Wuerhosaurus

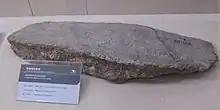
Plate of "W. homheni", Paleozoological Museum of China

"Wuerhosaurus homheni" is the type species, described by Dong Zhiming in 1973 from the Tugulu Group in Xinjiang, western China. The generic name is derived from the city of Wuerho. Three separate localities in the Wuerho Valley were discovered to contain material from the new stegosaur: , 64043 and 64045. The remains consisted of the holotype, Institute of Vertebrate Paleontology and Paleoanthropology (IVPP) V.4006, a skull-less fragmentary skeleton, and the paratype IVPP V.4007. Holotype material includes a mostly complete pelvis and sacrum lacking the ischium, the first caudal vertebrae, two dorsal vertebrae, a scapulocoracoid, humerus and phalanx, as well as two dermal plates. Three posterior caudal vertebrae from the tail and a partial ulna of a second individual form the paratype, and Dong referred a partial ischium from a third locality to "Wuerhosaurus".